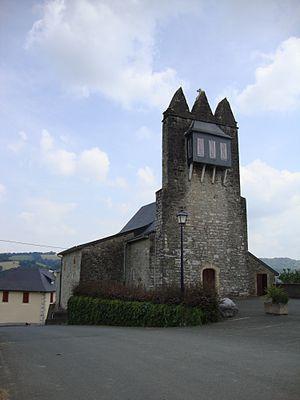
Undurein (Espès-Undurein, Pyr-Atl, Fr) église trinitaire, vue sous angle